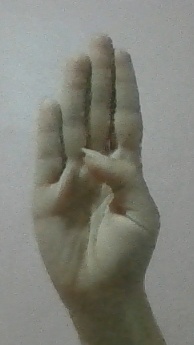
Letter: kaaf